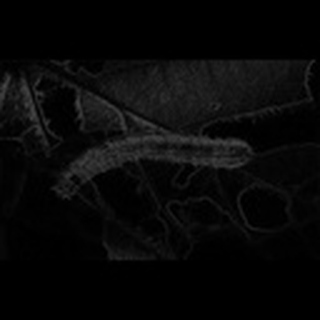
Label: cotton_army_worm